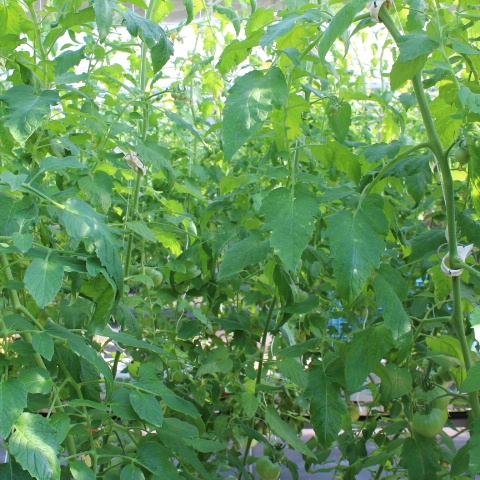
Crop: tomato